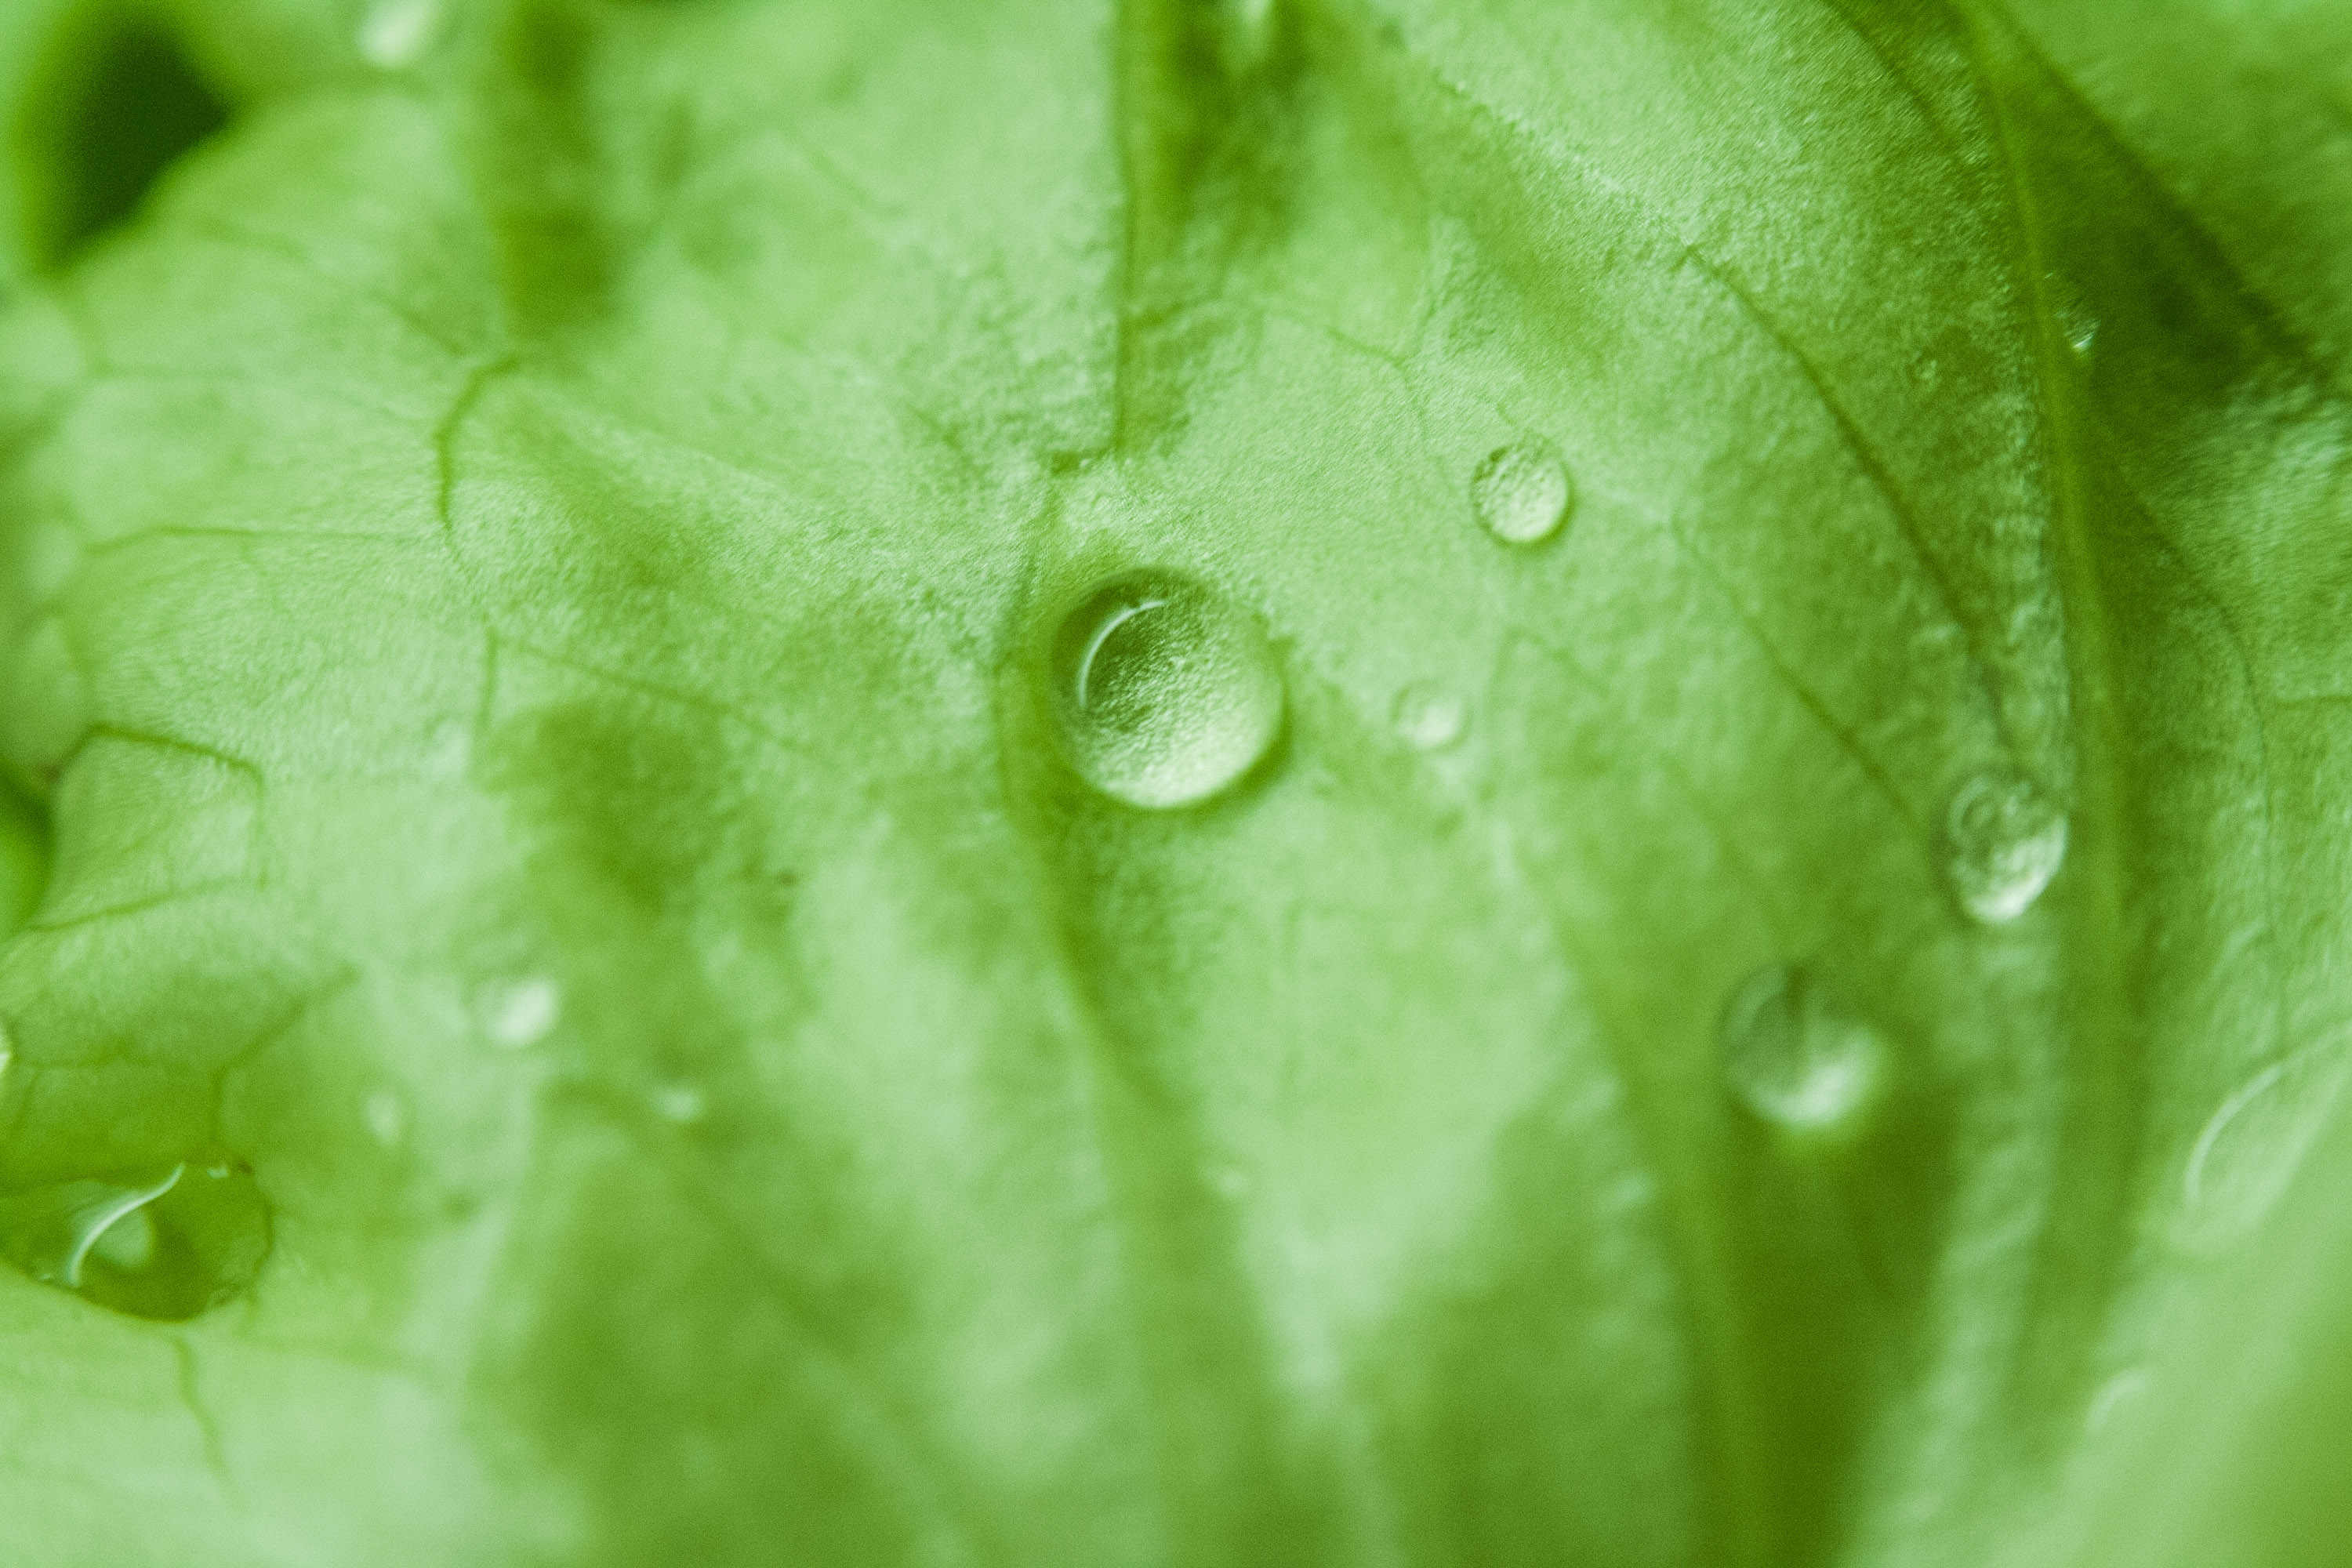
green, leaf, water, dew, moisture, close up, drop, plant, botany, flower, macro photography, annual plant, petal, perennial plant